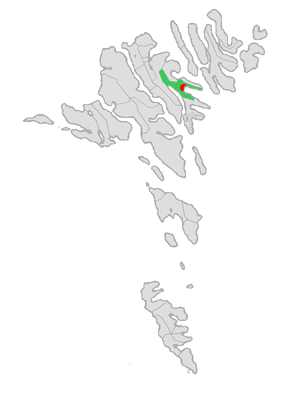
Gøtu kommuna
Gøtu kommuna.
Gøtu kommuna er en tidligere kommune på Færøerne. Den omfattede hovedbyen Norðragøta samt byerne Syðrugøta, Gøtugjógv og Gøtueiði. Kommunen havde 1. januar 2005 1.072 indbyggere og et areal er på 30,5 kvadratkilometer. Borgmester fra 2005 var Hans Mourits Foldbo. Kommunens venskabskommune var Vestmannaeyjar på Island.